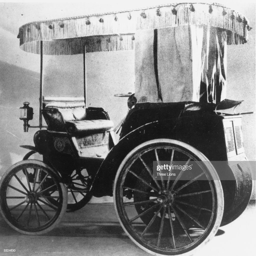
an early motor car , built for person by inventor .